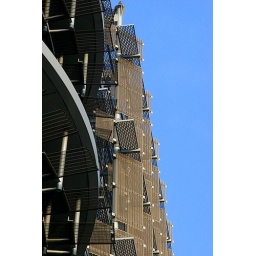
EM paneled building against blue sky